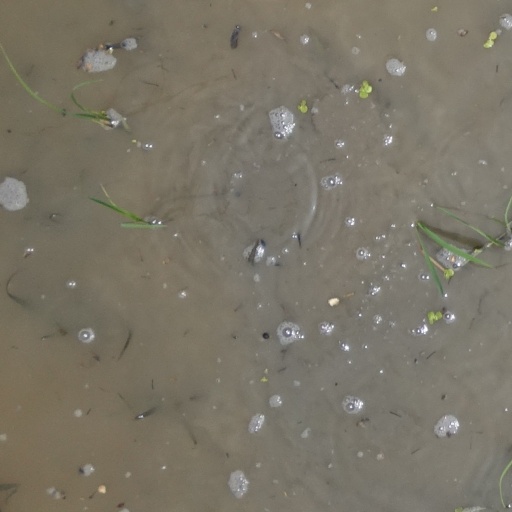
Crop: rice